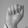
ASL letter: A